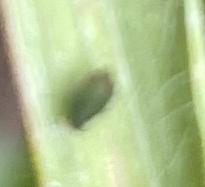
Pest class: bird_cherry_oat_aphid